Princess Maria Theresa of Bourbon-Two Sicilies

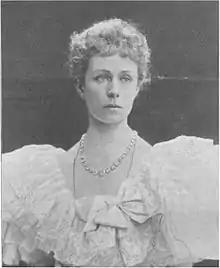

Maria Teresa of Bourbon-Two Sicilies (Full Italian name: "Principessa Maria Teresa Maddalena di Borbone delle Due Sicilie") (15 January 1867, Zürich, Switzerland – 1 March 1909, Cannes, France) was the only child of Prince Louis of Bourbon-Two Sicilies, Count of Trani (heir apparent of the defunct throne of the Two Sicilies) and his wife Duchess Mathilde Ludovika in Bavaria. Maria Teresa was a member of the House of Bourbon-Two Sicilies and became a member of the House of Hohenzollern-Sigmaringen and titular Princess of Hohenzollern through her marriage to Prince Wilhelm of Hohenzollern (later Prince of Hohenzollern). She was called "Mädi" in the family and had a lifelong friendship with her cousin the Archduchess Marie Valerie of Austria.